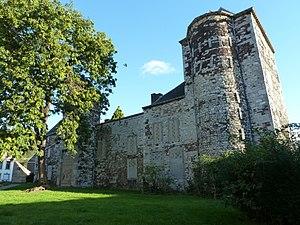
Château Antoine à Jemeppe-sur-Meuse.